Typhoon Bualoi

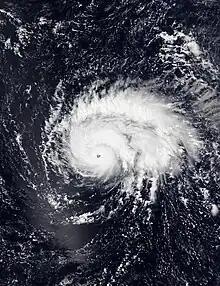
Bualoi rapidly intensifying while approaching the Mariana Islands on October 21.

Ahead of Bualoi in the Mariana Islands, a Typhoon Warning was put in effect for the islands of Saipan and Tinian, with a Typhoon Watch in effect for Rota. Meanwhile, Tropical Storm Watches were posted for the islands of Alamagan, Pagan, and Guam. These were all discontinued by October 21. Northern Mariana Islands Lieutenant Governor Arnold Palacios placed the territory under Typhoon Condition 3 on October 19. This was upgraded to Typhoon Condition 4 by October 21. A federal emergency declaration was approved for the islands by the first Trump administration. Schools and government buildings were closed with the threat of the typhoon on October 21. The Commonwealth Utilities Corp. turned off water access ahead of Bualoi as a precaution. As Bualoi neared its passage through the Mariana Islands, flash flood alerts and heavy rain warnings were put in effect.